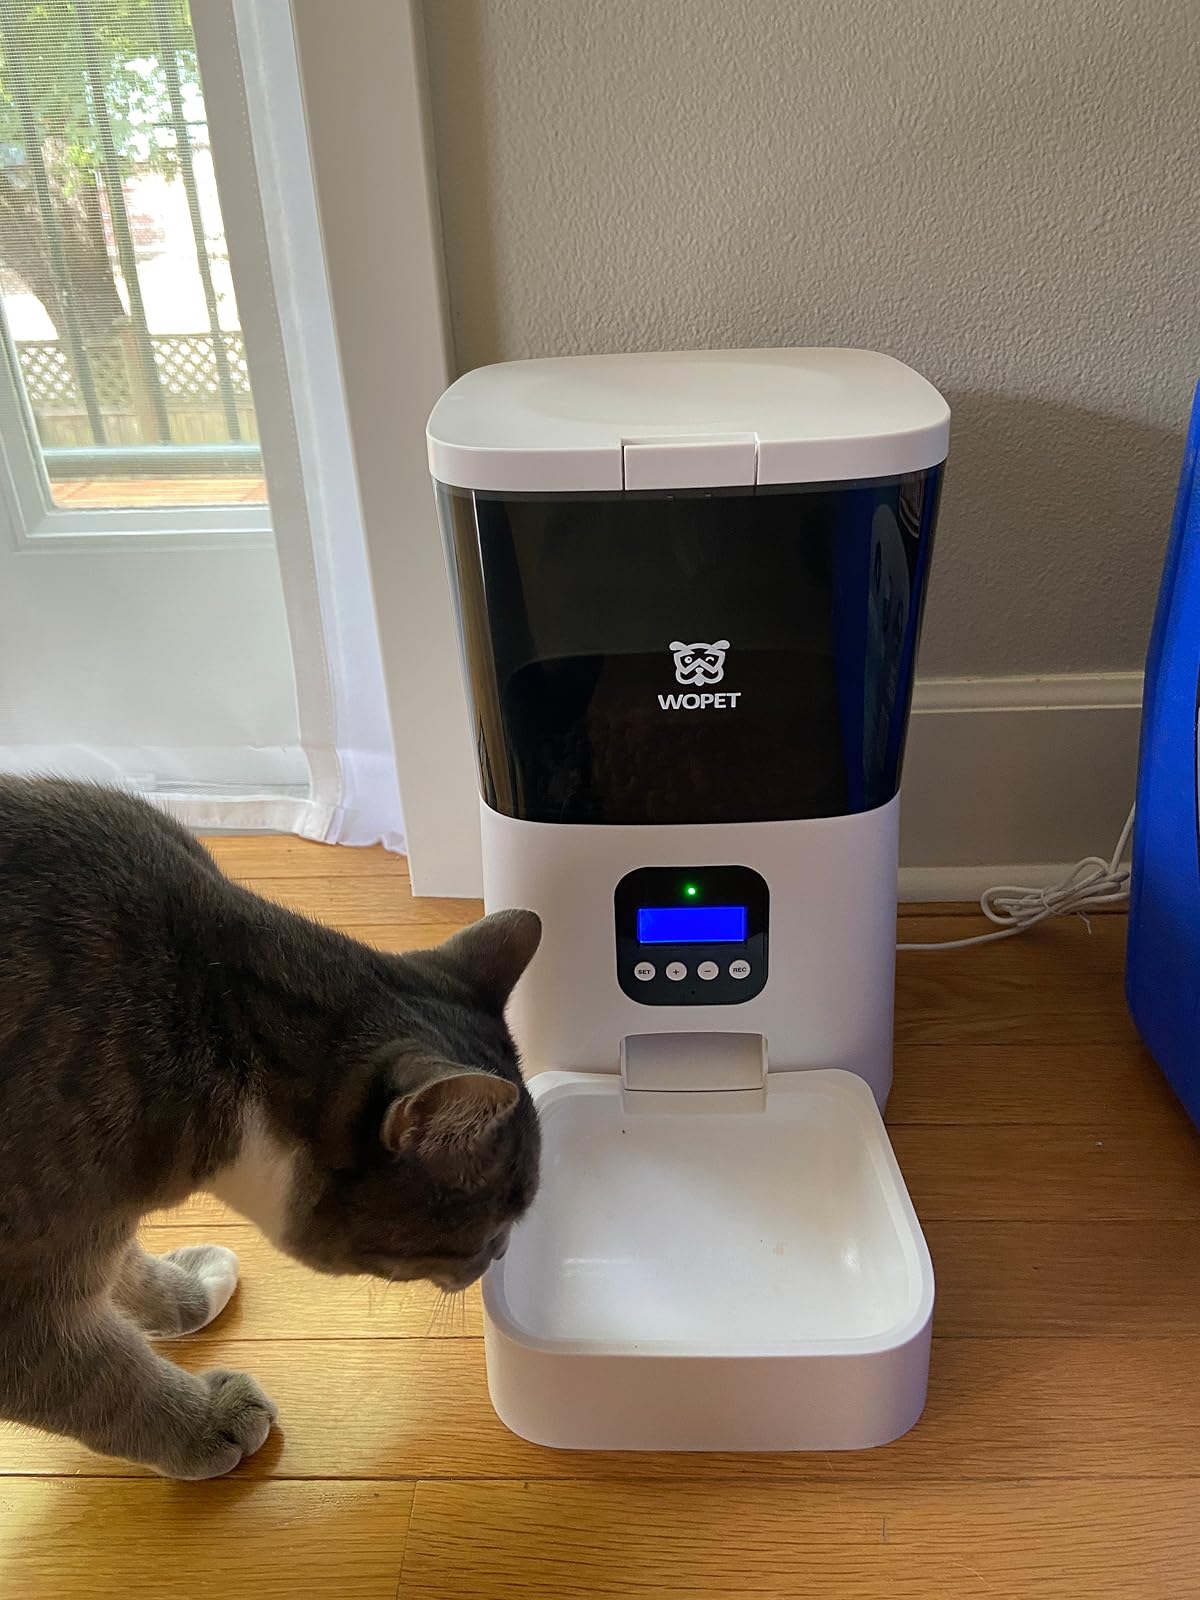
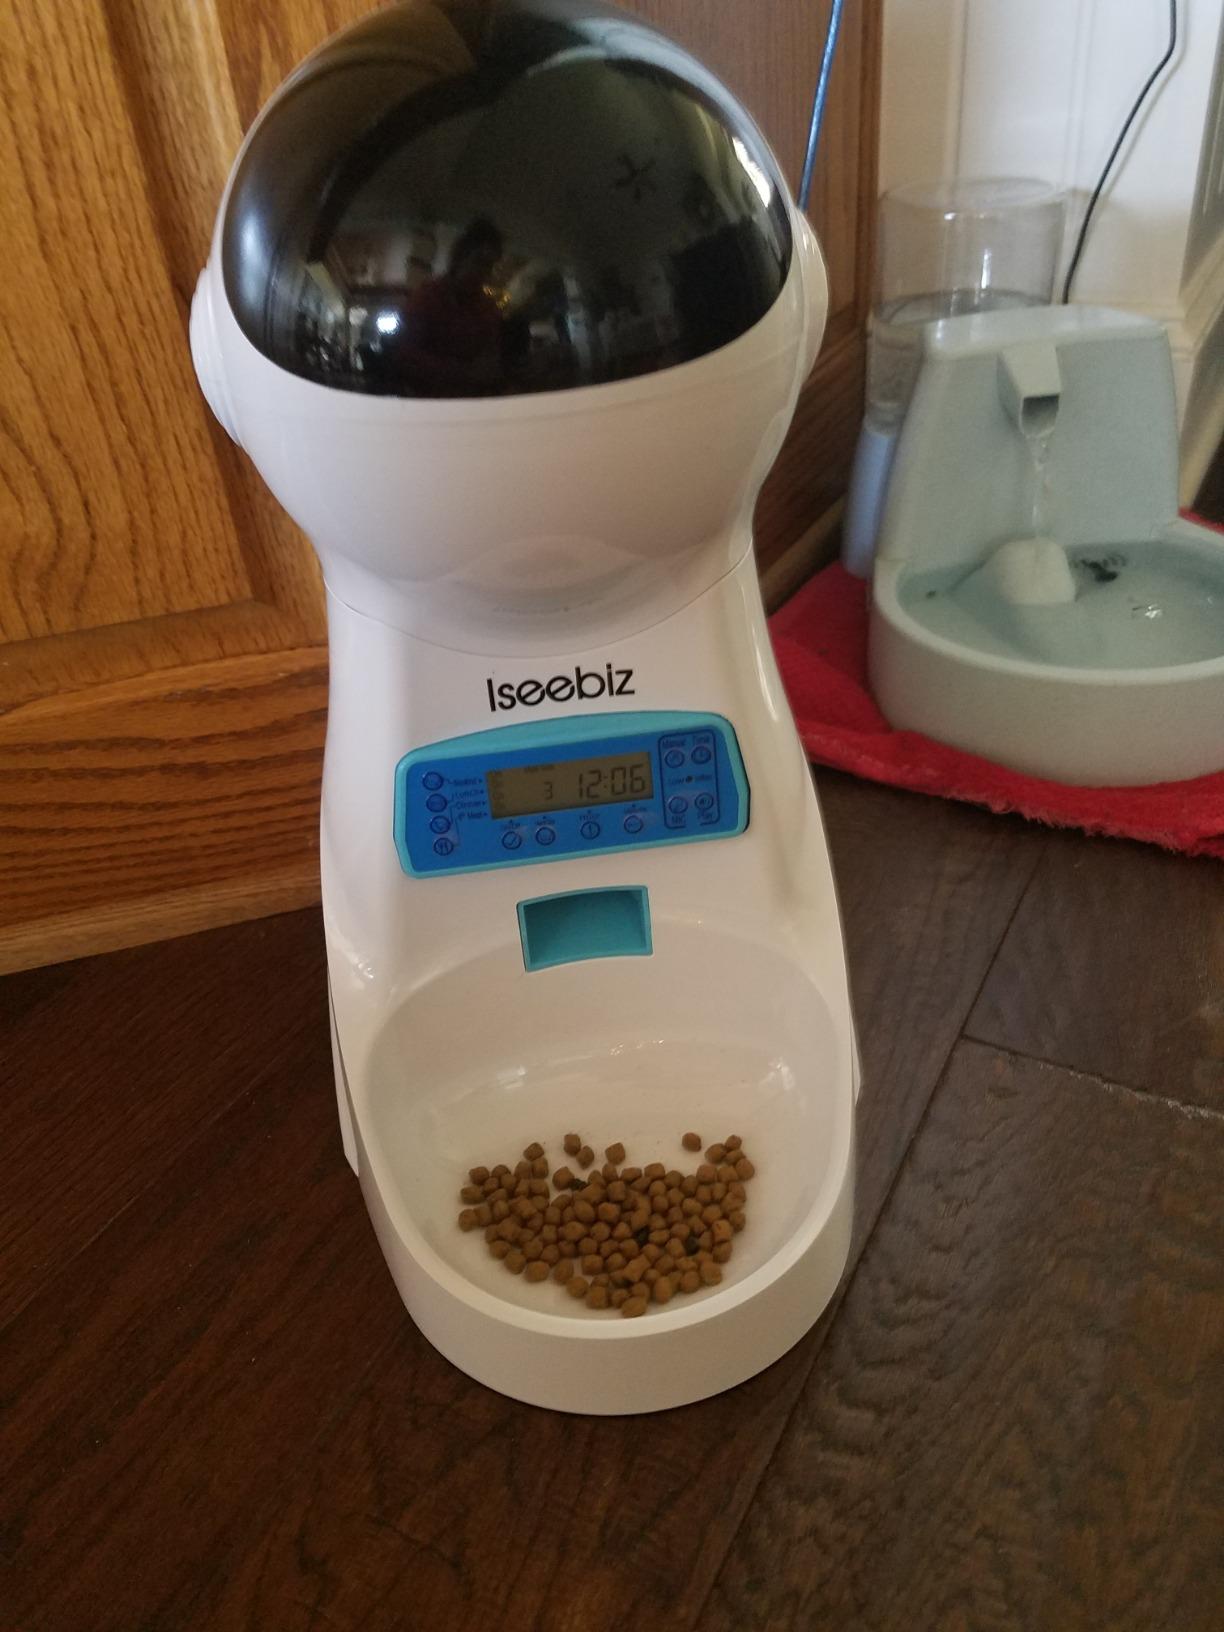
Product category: items_feeder
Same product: no